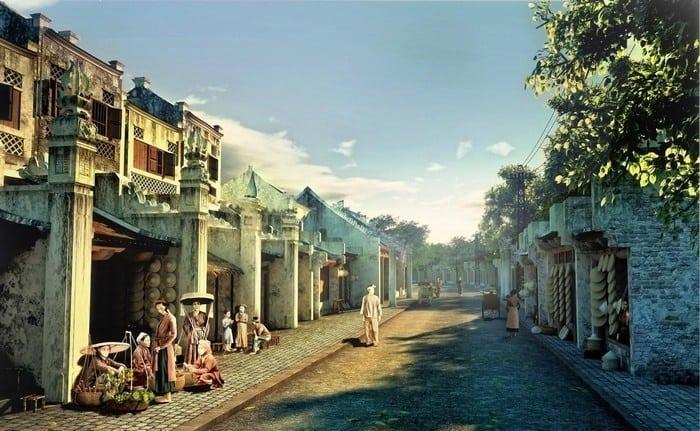
có những gánh hàng rong đặt ở trên hè phố